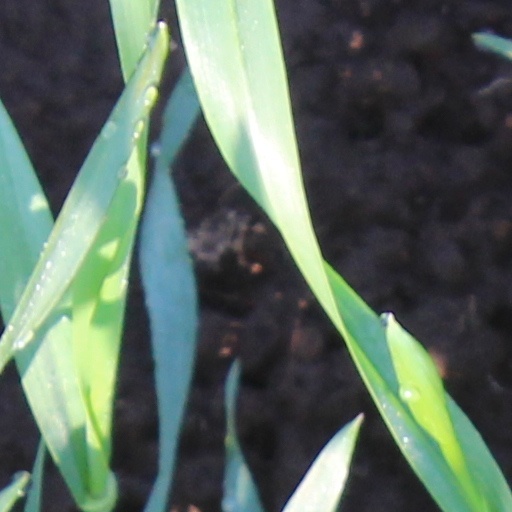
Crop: wheat